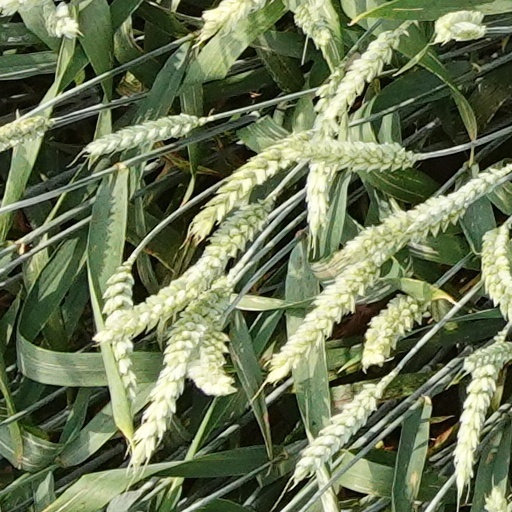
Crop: wheat